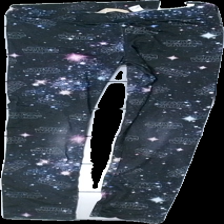
View: front
Type: Tights
Category: Children
Brand: H&M
Colors: Black, Purple, Blue, Multicolor
Material: 100% Polyester
Pattern: Other
Cut: Tight
Size: 146
Season: All
Damage: damaged knee
Damage location: middle left
Damage 2: damaged knee
Damage 2 location: middle right
Price range: <50
Recommended usage: Recycle
Description: patterned tights
Comment: washed out